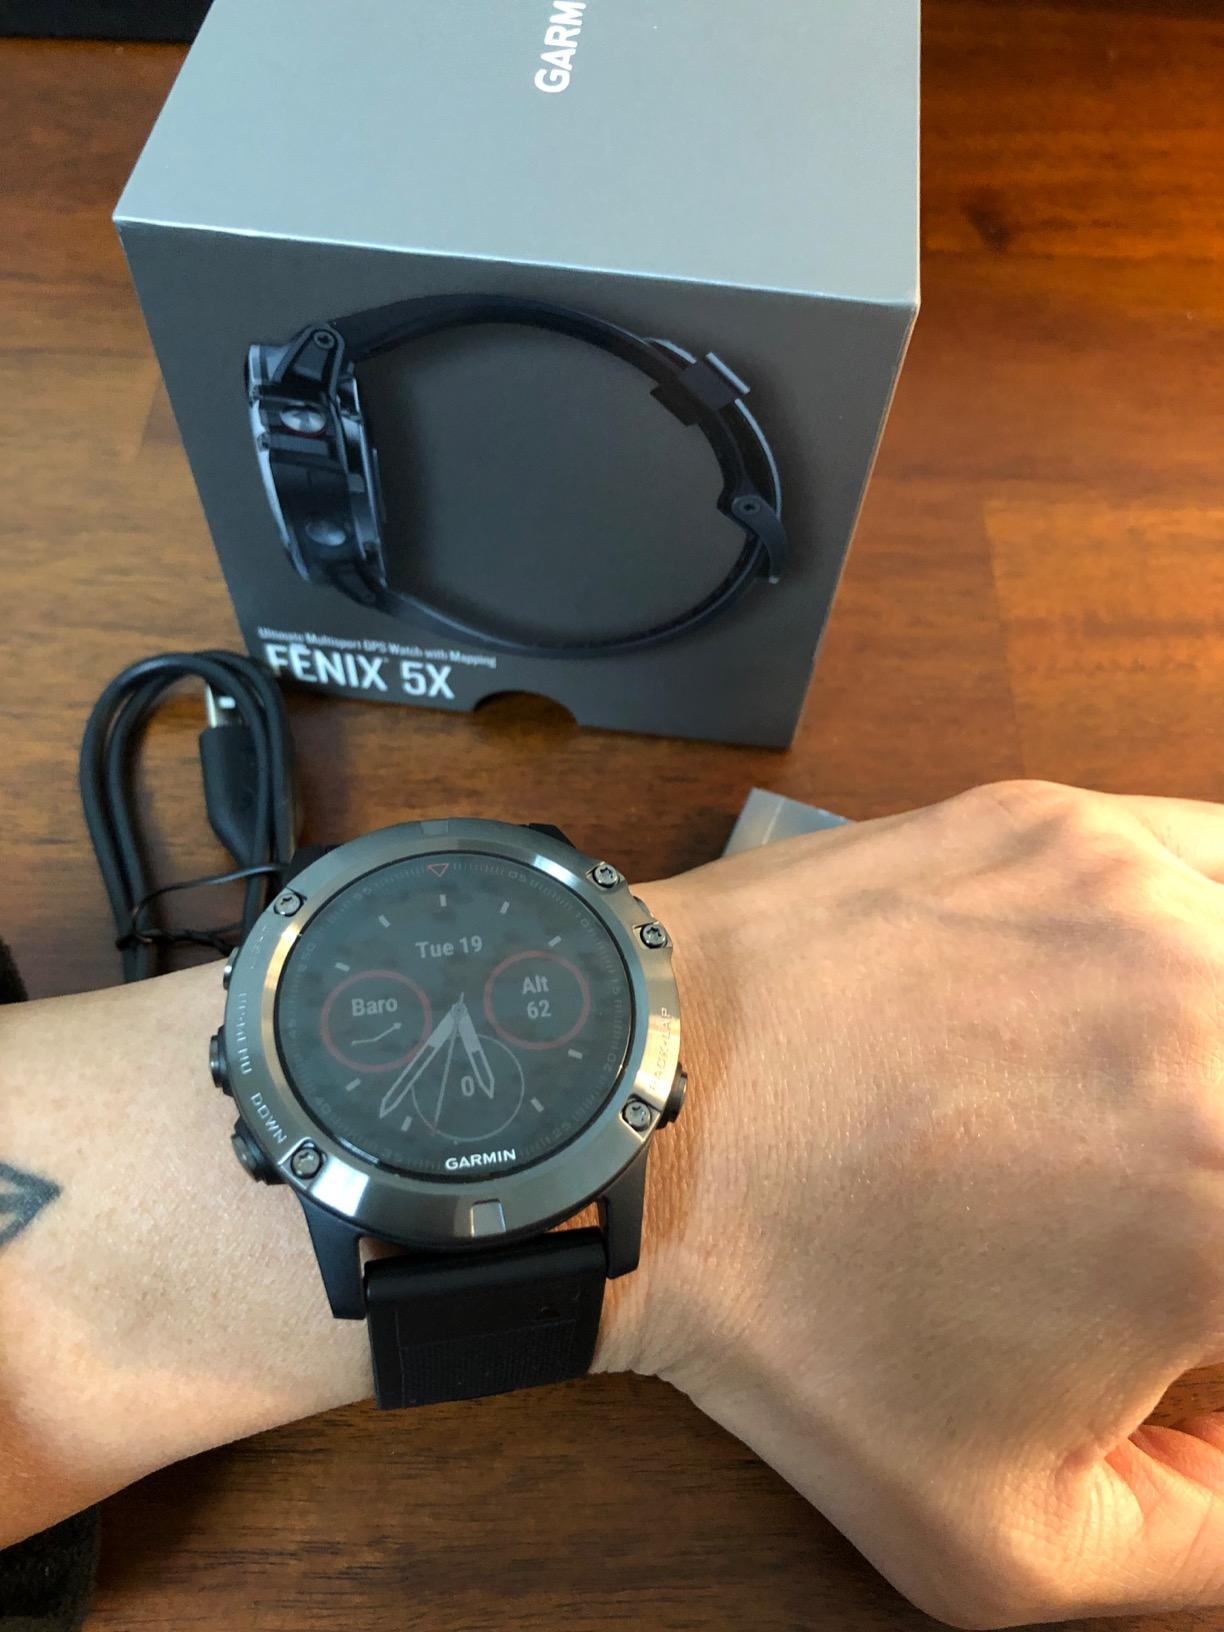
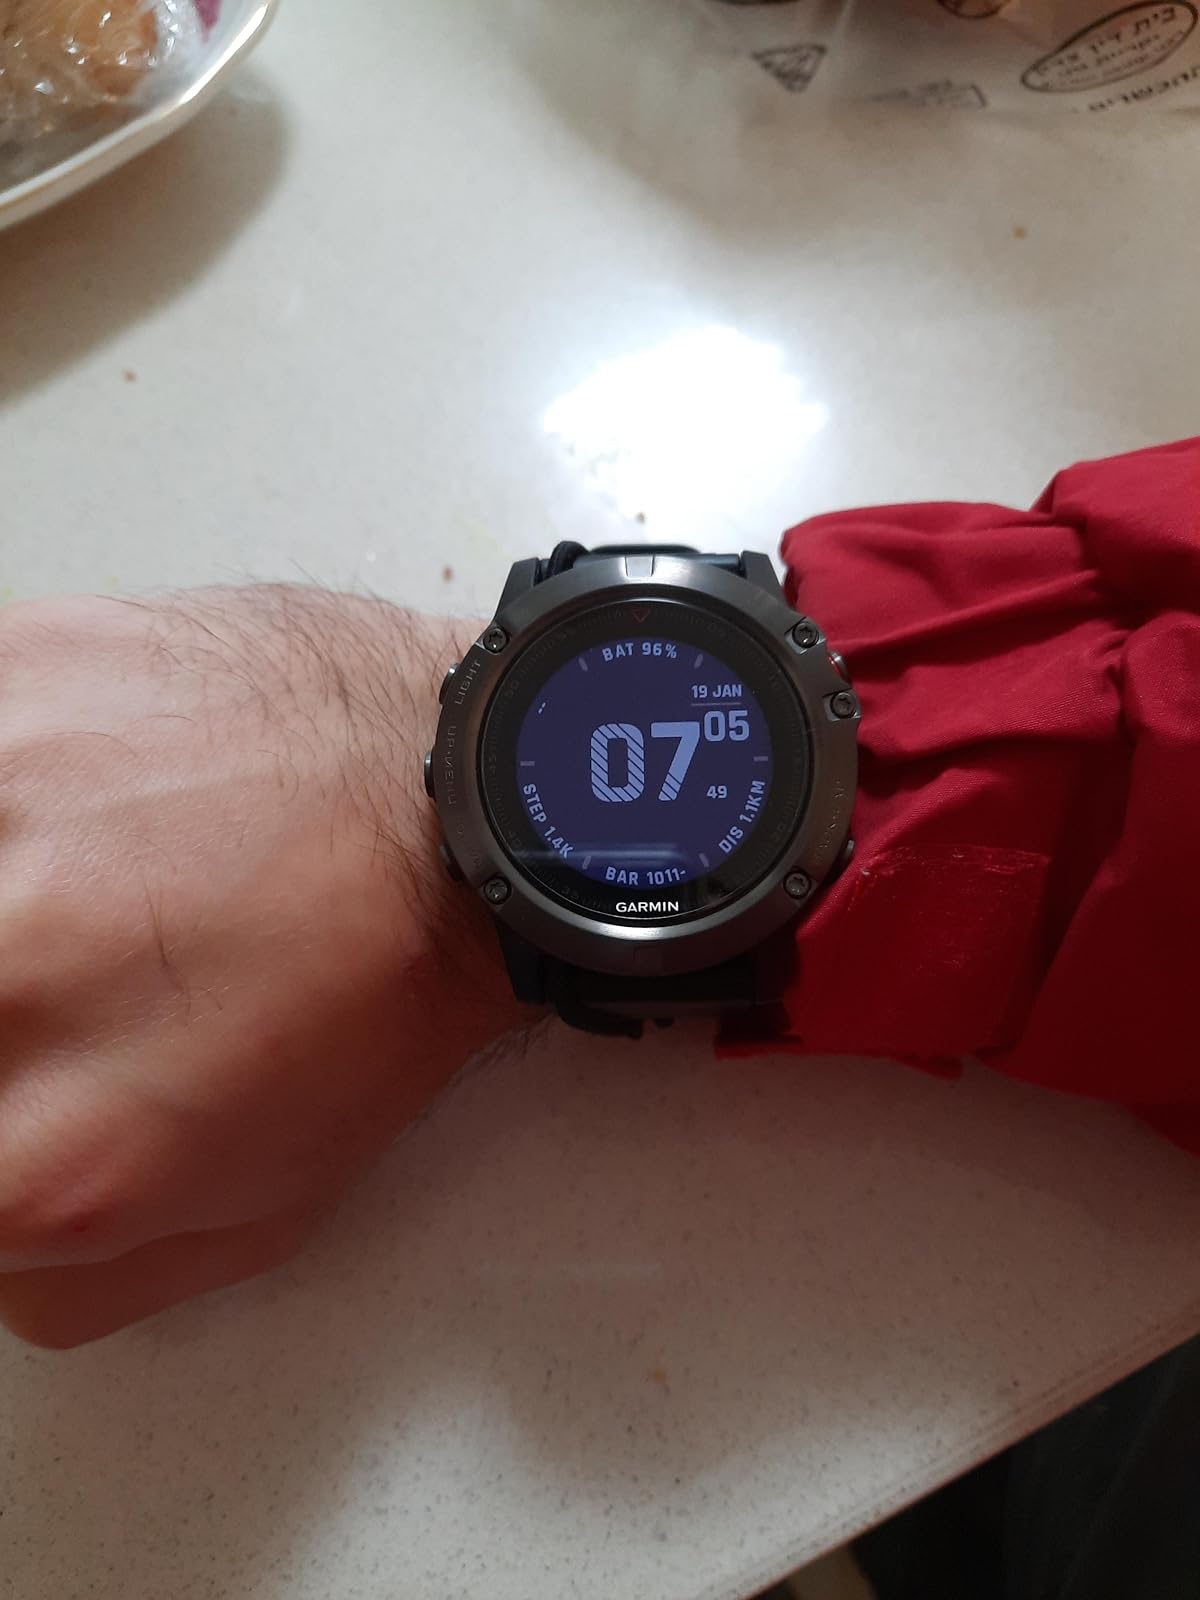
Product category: smartwatch
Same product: yes